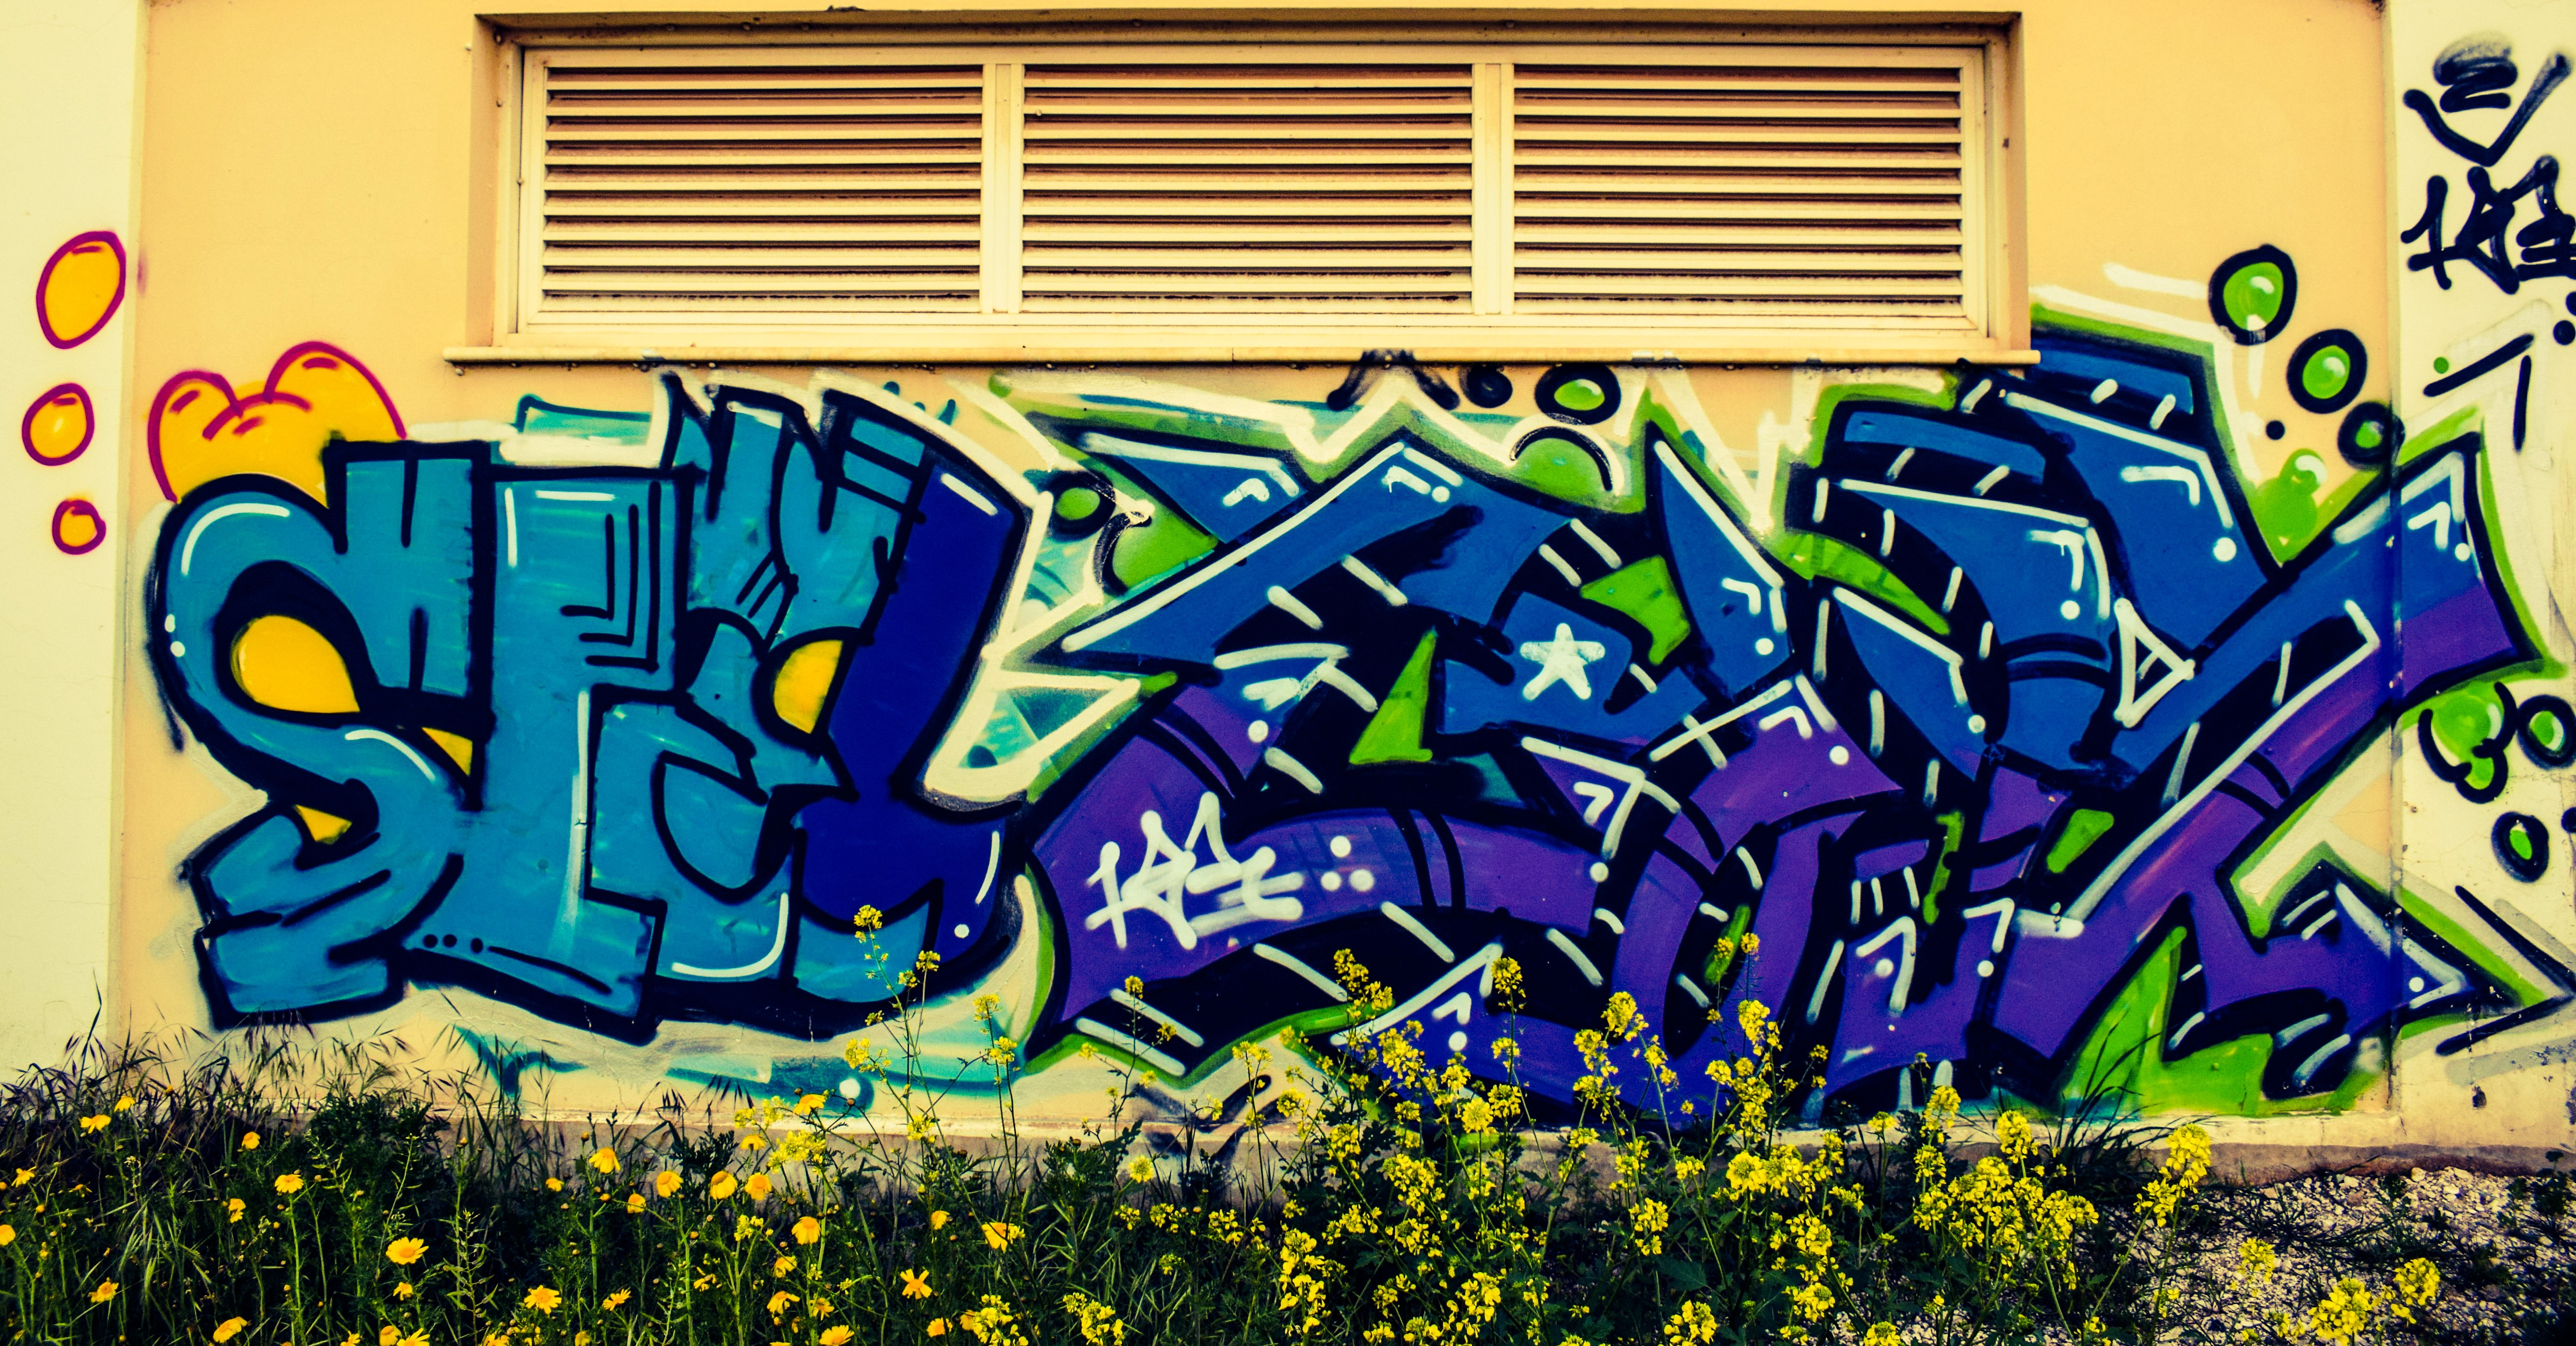
urban, wall, grunge, graffiti, art, illustration, mural